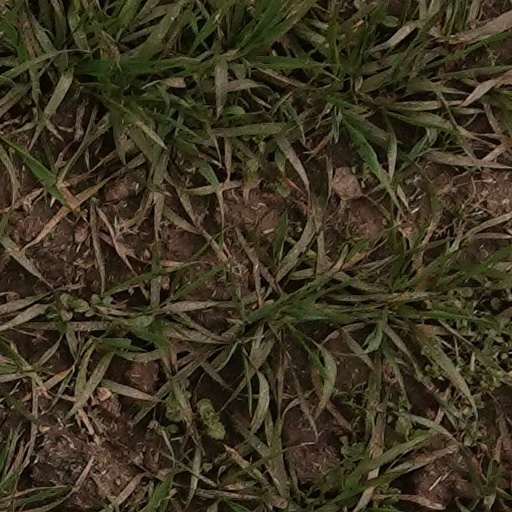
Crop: wheat